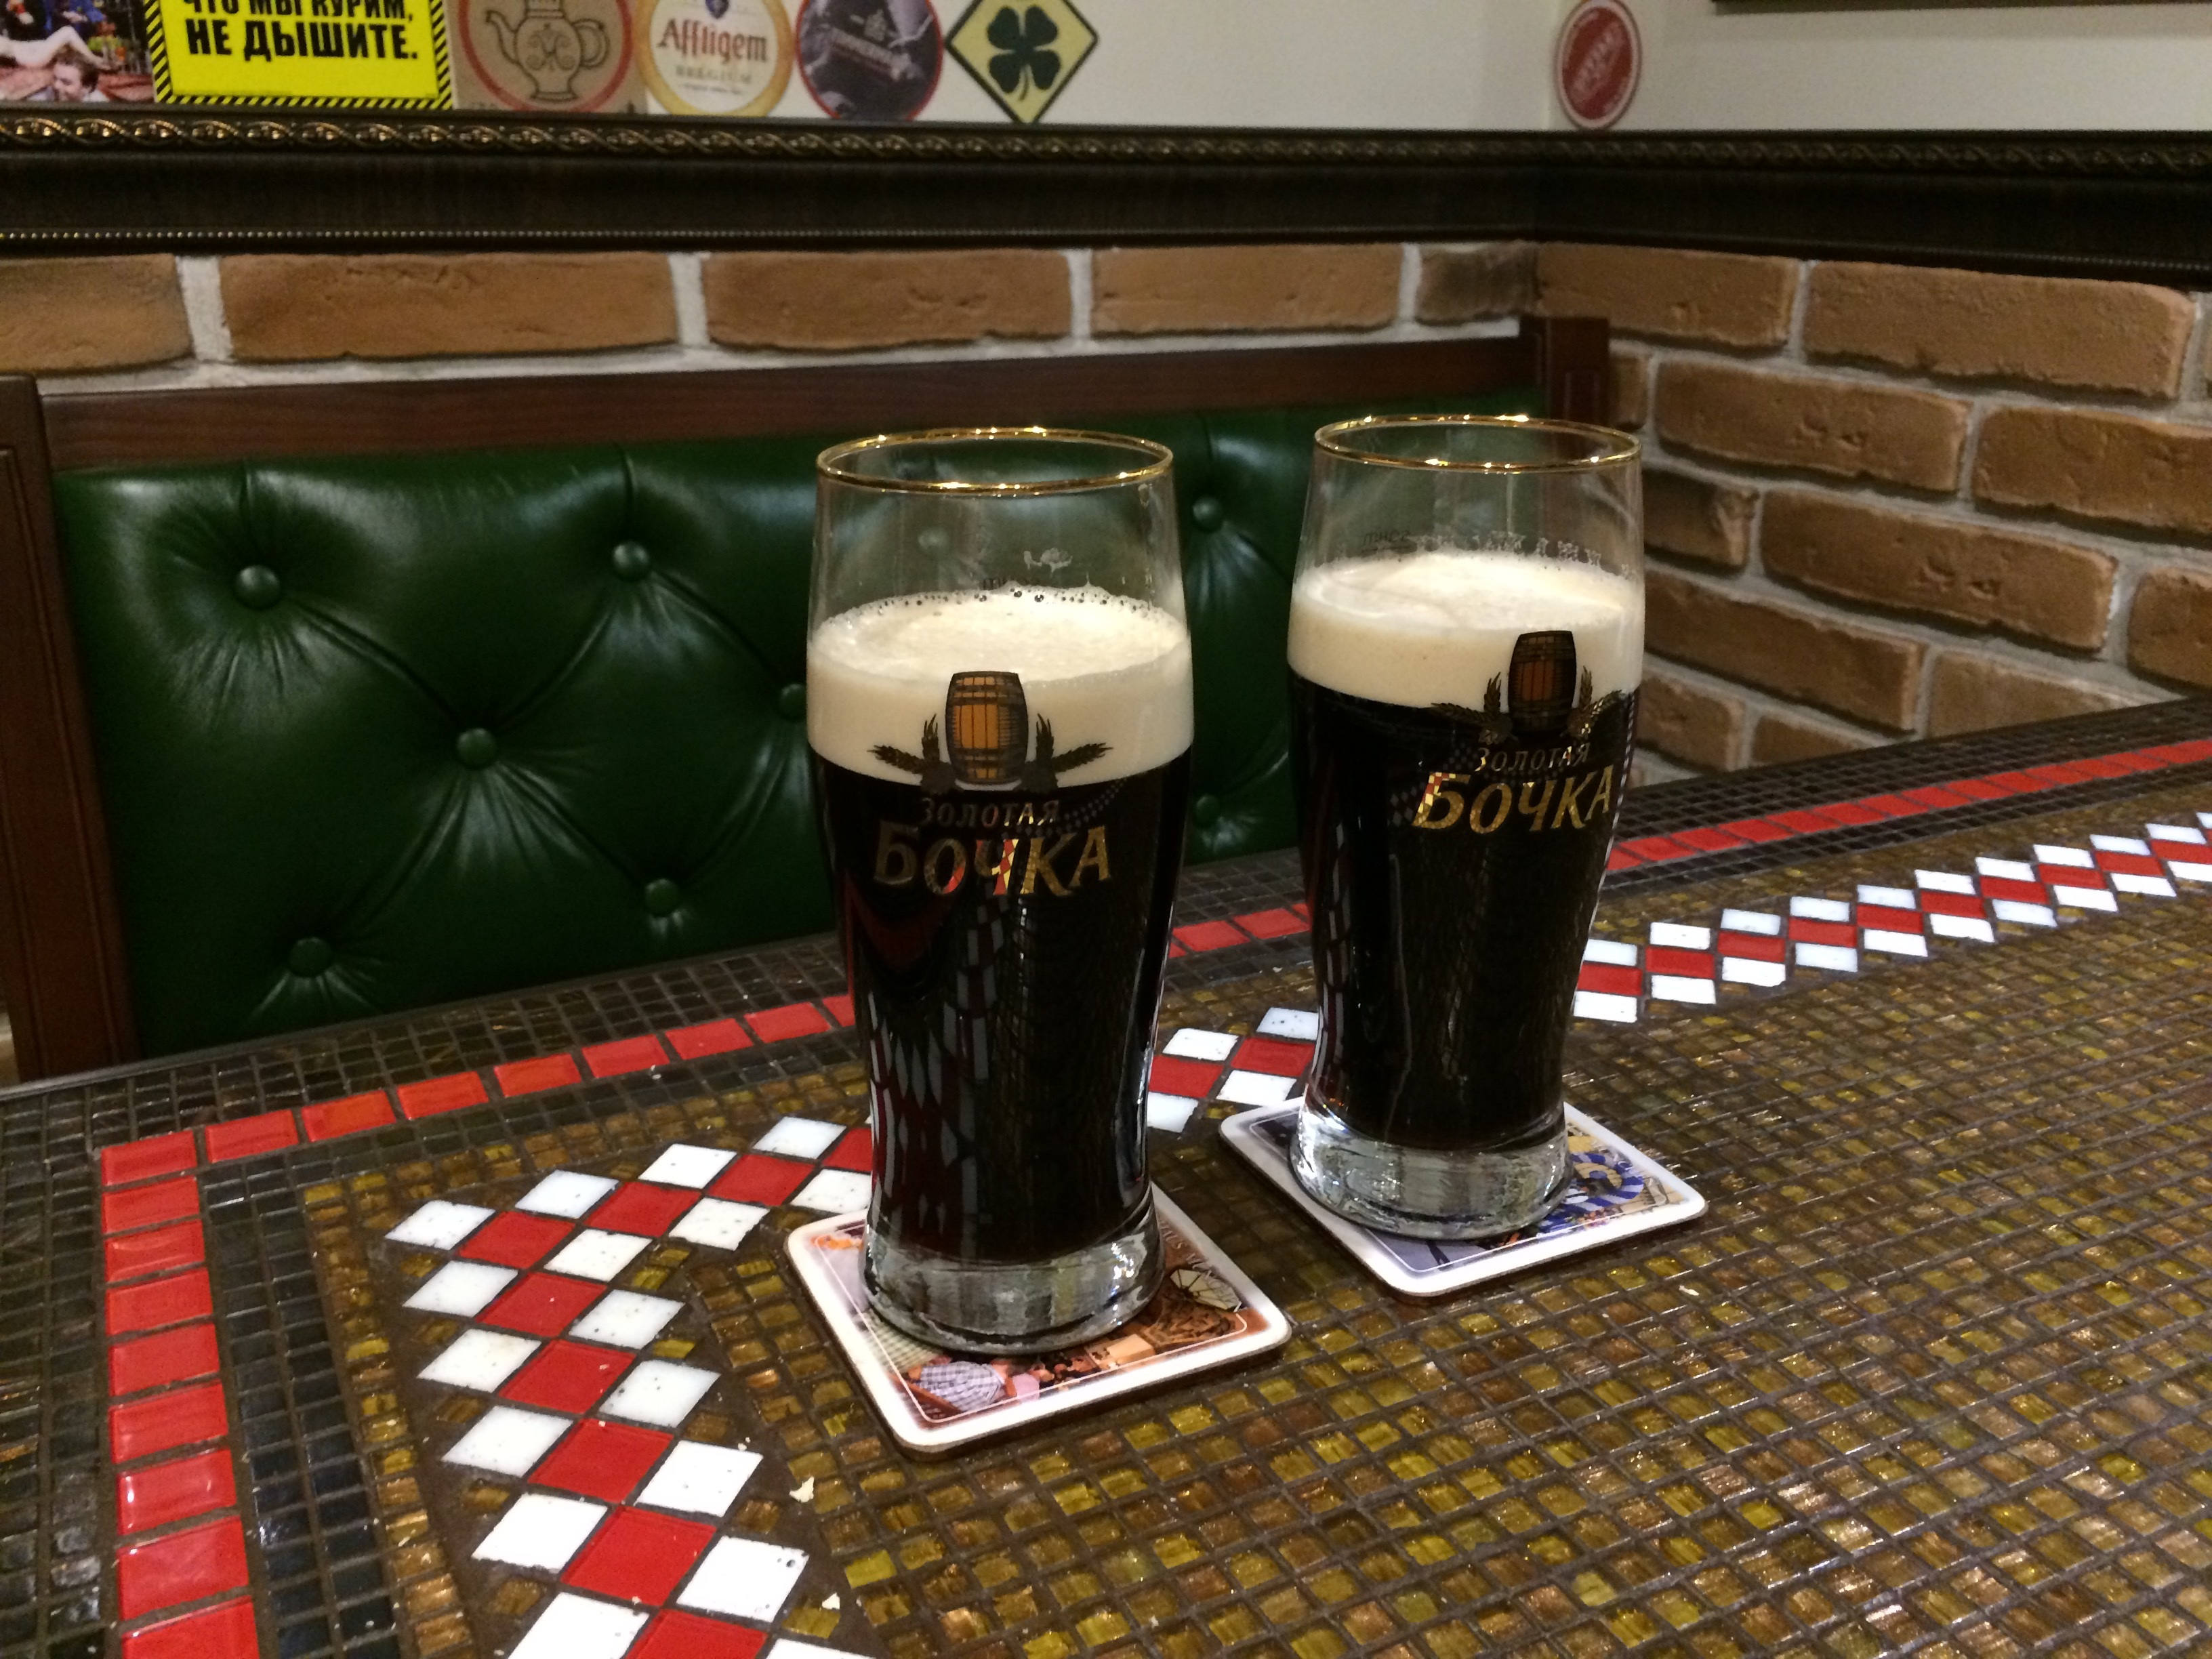
drink, brick, beer, drinks, pub, light beer, man made object, dark beer, pint us